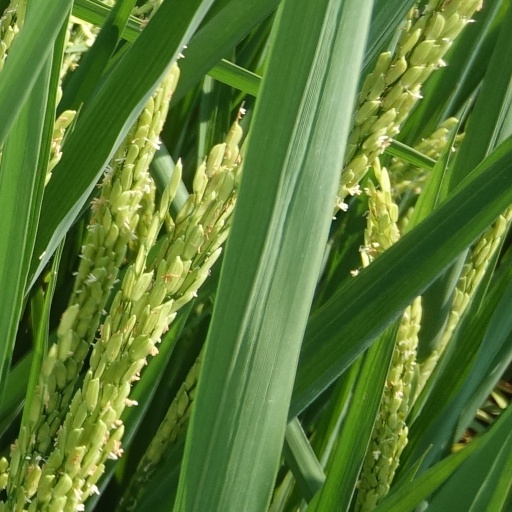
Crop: rice